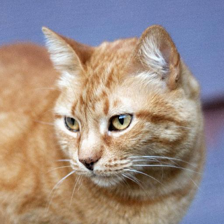
Label: animals